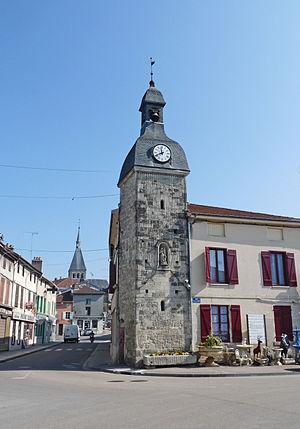
Tour du Dôme à Wassy (Haute-Marne). Classée MH en 1933.